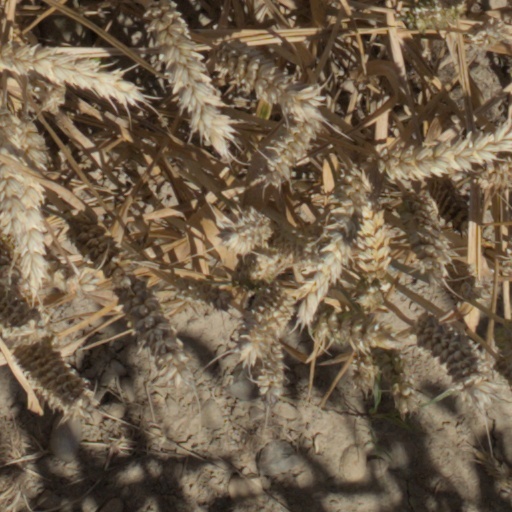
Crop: wheat